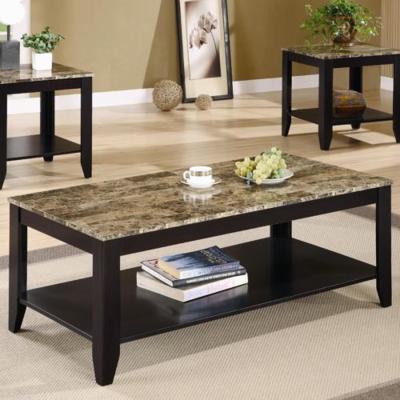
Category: table